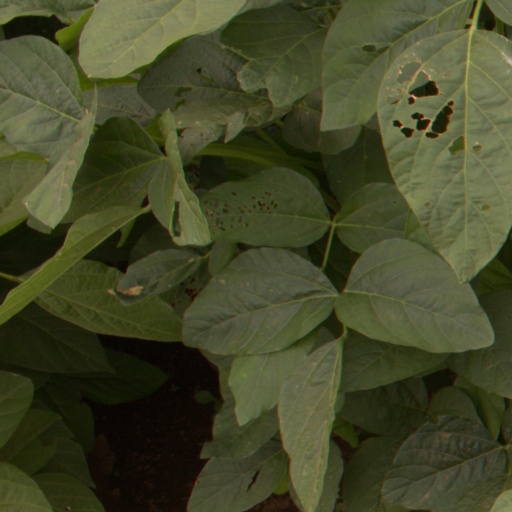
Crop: soybean